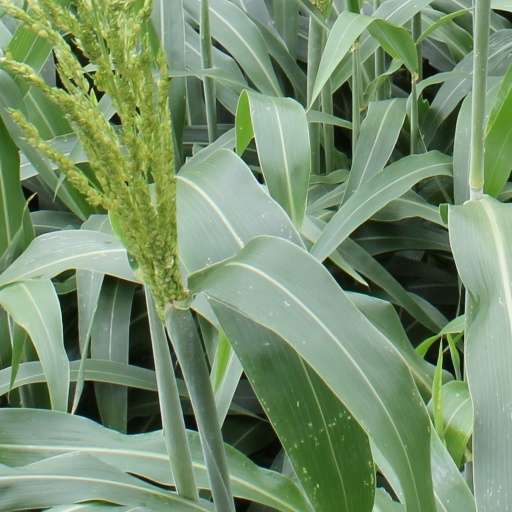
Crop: sorghum